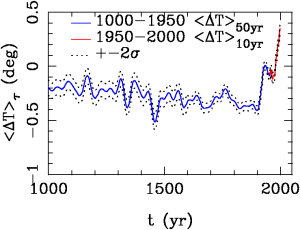
Le graphique en « crosse de hockey » désigne la forme des reconstitutions dites « MBH98 » et « MBH99 » de la variation de la température moyenne du globe depuis 1 000 ans proposée en 1998 puis 1999 par Michael E. Mann assisté de Raymond S. Bradley et Malcolm K. Hughes.
Michael E. Mann est un climatologue et géophysicien américain, actuellement directeur du Earth System Science Center de l'Université d'État de Pennsylvanie. Il a contribué à la compréhension scientifique du changement climatique en fonction de l'évolution de la température au cours du dernier millénaire et mis au point des techniques pour filtrer le bruit des données climatiques afin d'isoler des tendances significatives. En 2012, l'Union européenne des géosciences a décrit ses publications comme « exceptionnelles pour un scientifique si jeune ». Mann est également cofondateur et contributeur au blog en climatologie RealClimate. Début 2019, il a été récompensé par le Tyler Prize for Environmental Achievement.
Le Groupe d'experts intergouvernemental sur l'évolution du climat est un organisme intergouvernemental ouvert à tous les pays membres de l'ONU.